1990 Tour de France

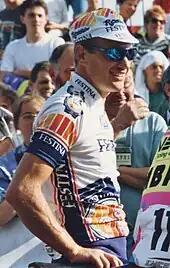
Thierry Marie ("pictured in 1993") won the prologue time trial.

The prologue at Futuroscope was won by Thierry Marie, a specialist in the discipline, who had also taken the first yellow jersey in 1986. He recorded a time of 7:49 minutes, four seconds faster than LeMond and Raúl Alcalá in second and third respectively. Fignon finished in 15th place, 19 seconds slower than Marie, with Delgado in 26th place losing a further five seconds.